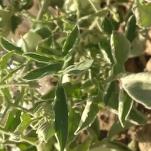
Crop: Tomato
Condition: virosis-d